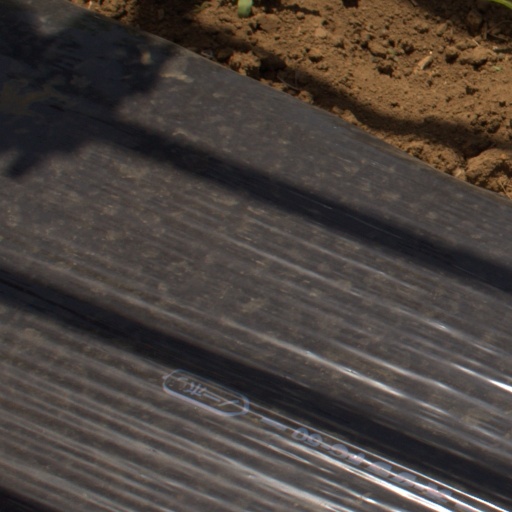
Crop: Jerusalem artichoke